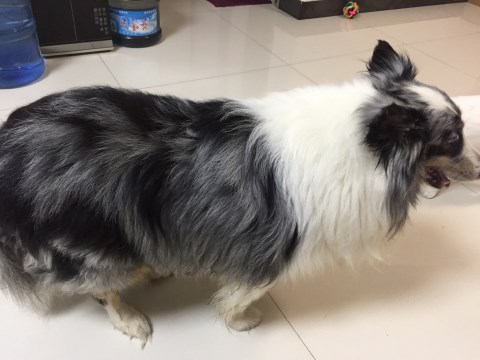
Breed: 2594-n000109-Border_collie